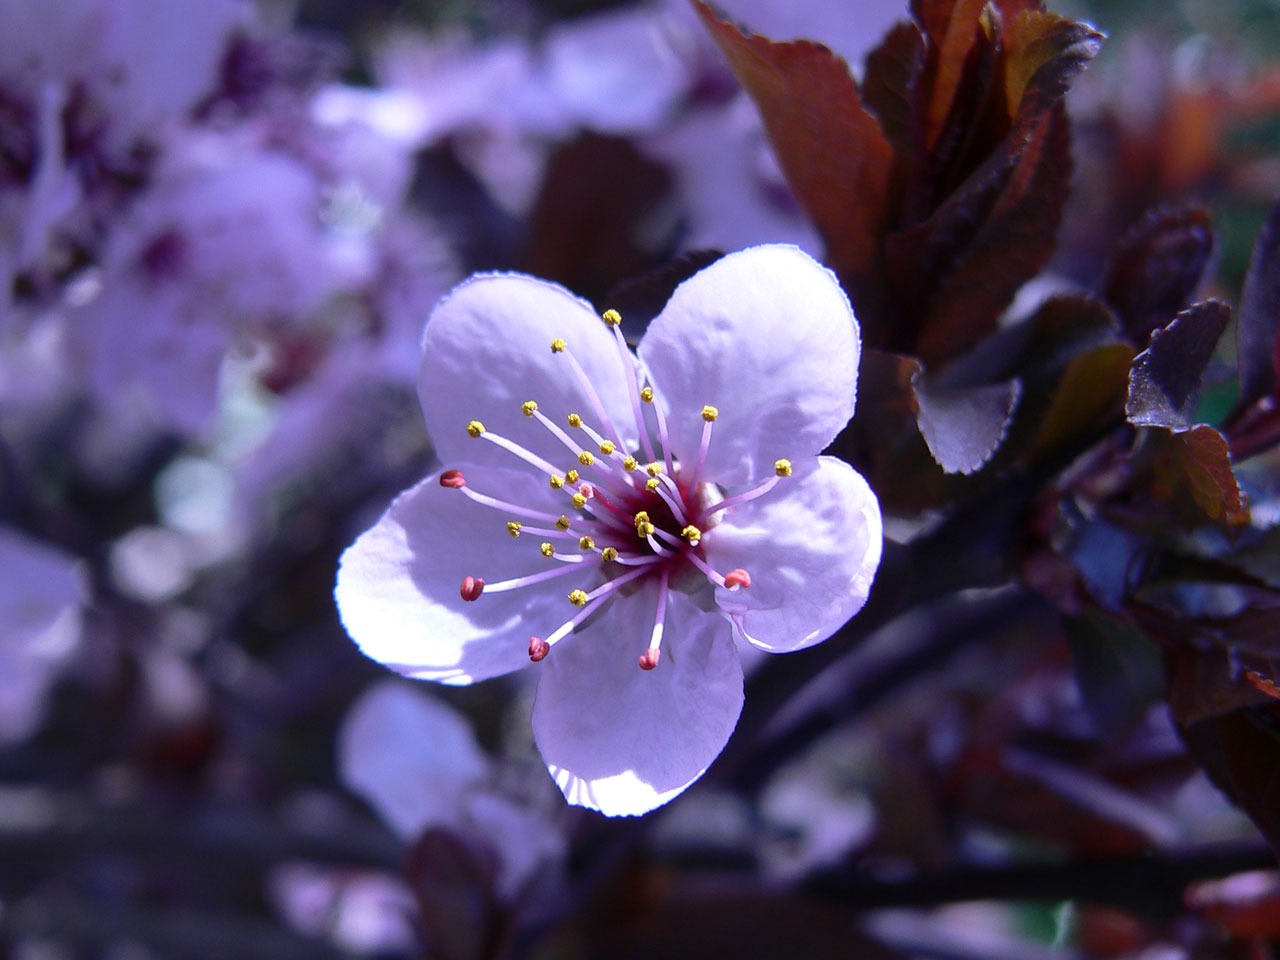
tree, nature, branch, blossom, plant, leaf, flower, petal, summer, floral, spring, produce, natural, romantic, botany, blooming, garden, flora, season, botanical, cherry blossom, wildflower, close up, japanese, shrub, easter, bud, macro photography